History of Vilnius

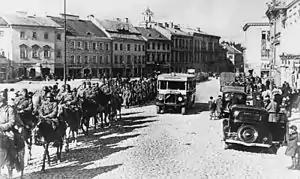
Soviet cavalry entering Vilna on 19 September 1939

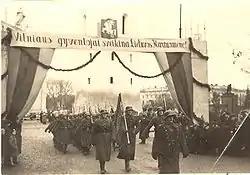
Lithuanian army entering Vilnius

Shortly after the defeat in the Battle of Warsaw in 1920, the withdrawing Red Army handed the city over to Lithuania, following the Soviet–Lithuanian Peace Treaty of 12 July 1920. The treaty allowed for the transfer to Lithuanian authority of some part of the areas of the former Grand Duchy of Lithuania.